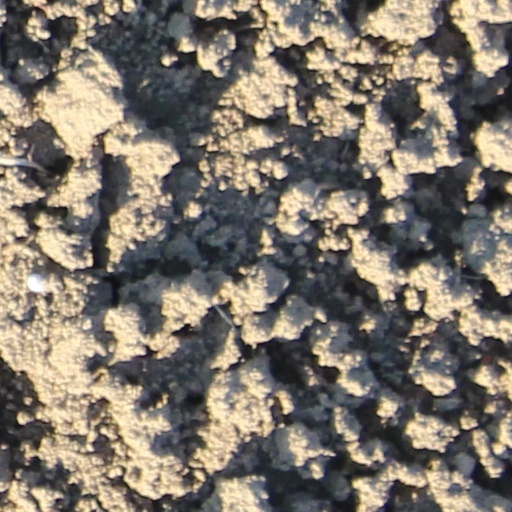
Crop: wheat